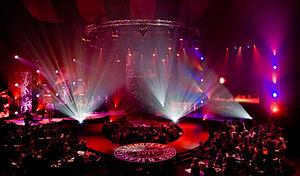
Chaque année, les prix European Border Breakers Awards récompensent le succès de dix artistes ou groupes émergents qui ont trouvé un public en dehors de leur pays grâce à leur premier album distribué internationalement au cours de l'année écoulée. Parmi les lauréats précédents, citons Adele, Dolores O'Riordan, Tokio Hotel, The Baseballs, Zaz, Lykke Li, Milow, Katie Melua, Damien Rice, Caro Emerald, Stromae ou encore Mumford and Sons.